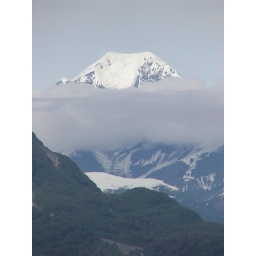
A mountain breaking though a cloud layer near Hubbard Glacier, Alaska